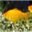
Label: aquarium_fish